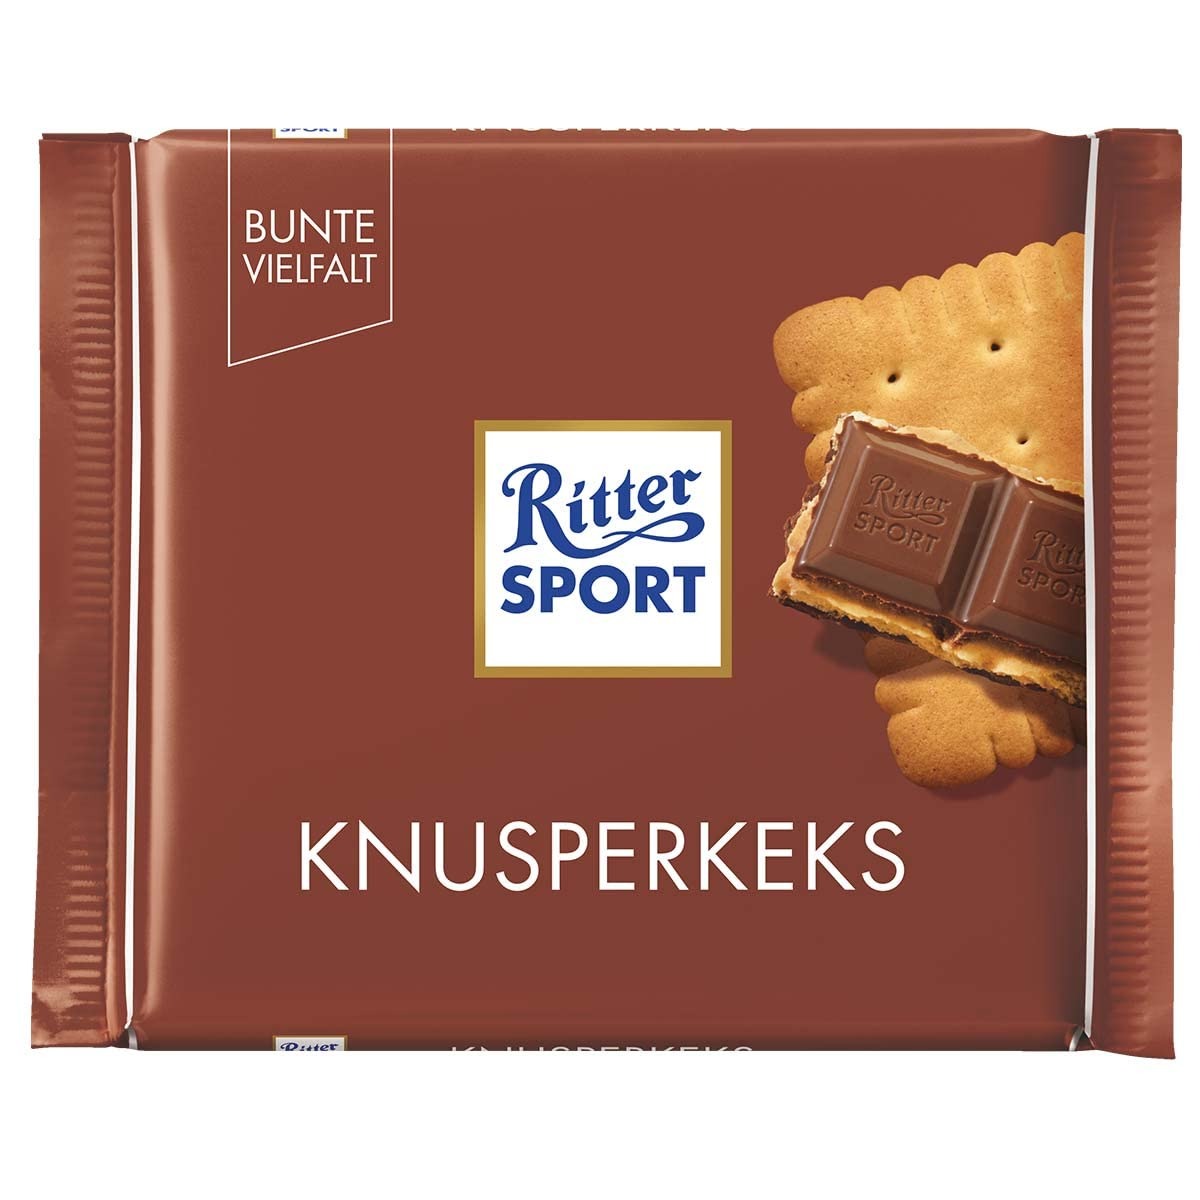
Item Name: Ritter Sport CHOCOLATE_CANDY
Value: 3.52
Unit: Ounce

Price: 17.99